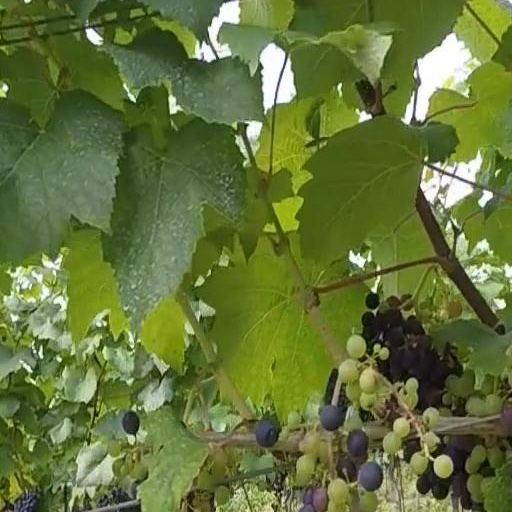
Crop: grape